Thomas Edison

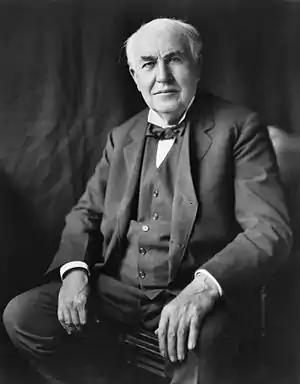
Edison,

Thomas Alva Edison (February11, 1847October18, 1931) was an American inventor and businessman. He developed many devices in fields such as electric power generation, mass communication, sound recording, and motion pictures. These inventions, which include the phonograph, the motion picture camera, and early versions of the electric light bulb, have had a widespread impact on the modern industrialized world. He was one of the first inventors to apply the principles of organized science and teamwork to the process of invention, working with many researchers and employees. He established the first industrial research laboratory. Edison has been accused of taking credit for inventions that were largely developed by others working under him or contemporaries outside his lab.